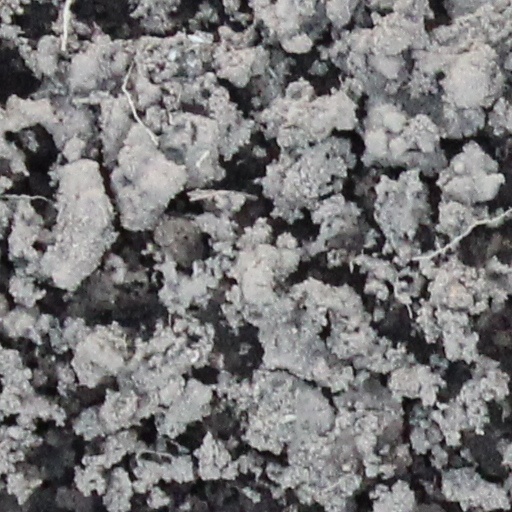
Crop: wheat